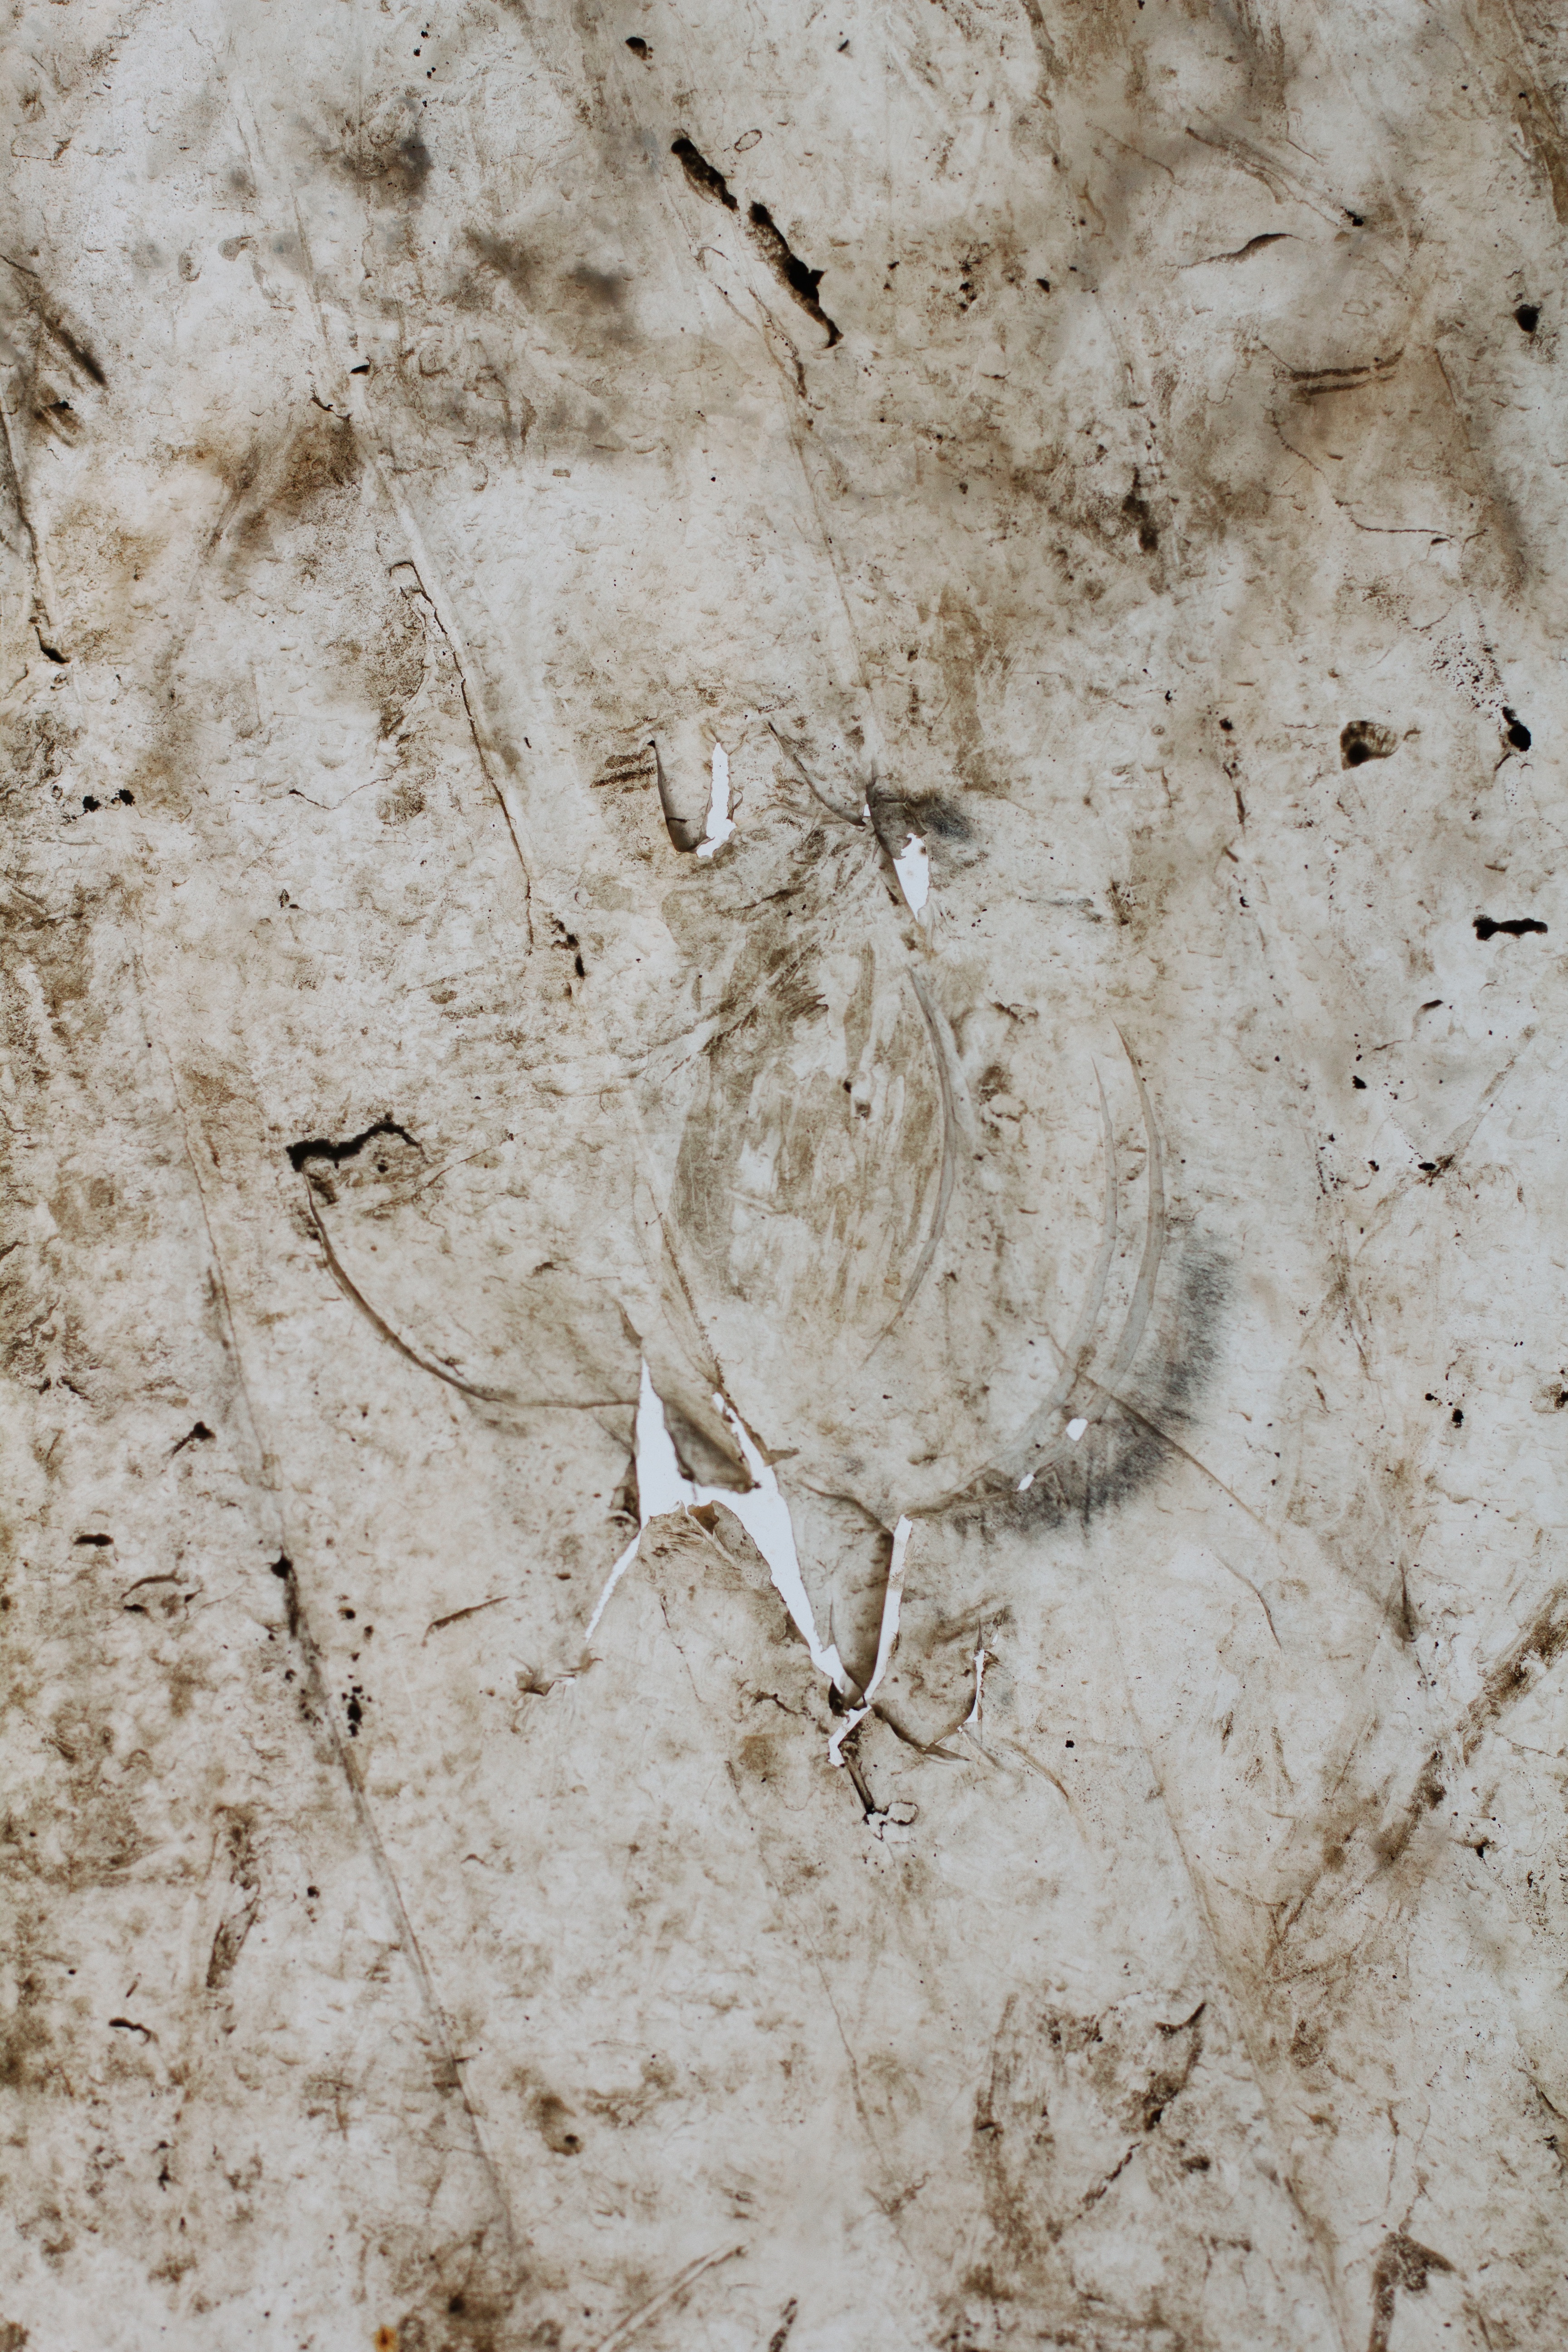
tree, rock, branch, wood, white, texture, leaf, trunk, wall, soil, material, geology, flooring